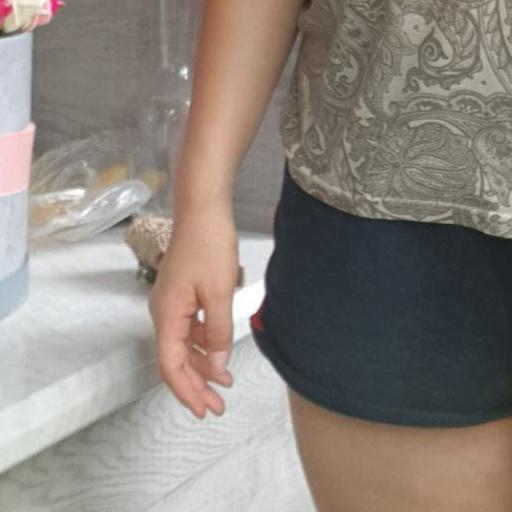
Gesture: no_gesture